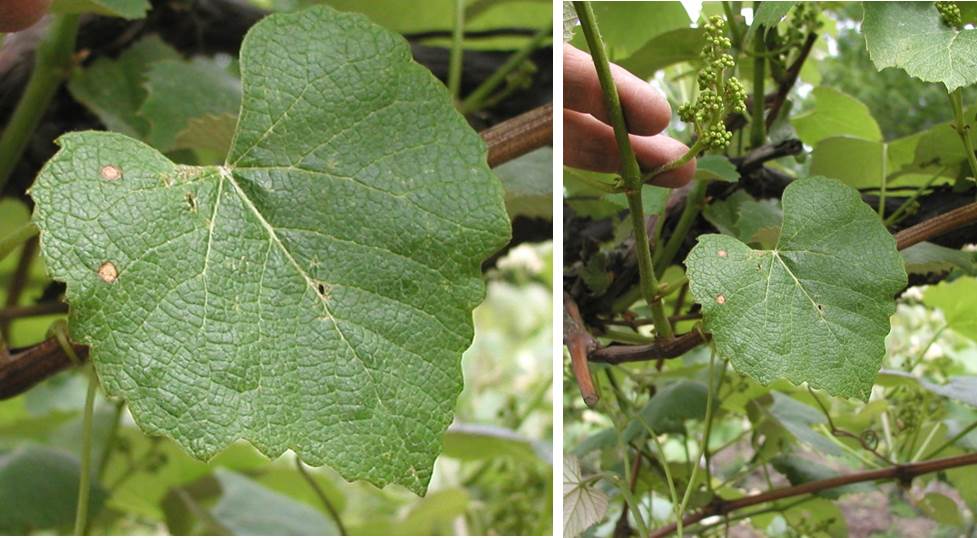
Labels: grape leaf black rot, grape leaf black rot